2017 Asian Men's Club League Handball Championship

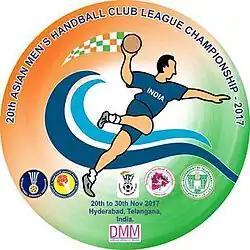
Logo of 20th AHF Asian Men's Club League Handball Championship

‌The 2017 Asian Club League Handball Championship was the 20th edition of the championship held under the aegis of Asian Handball Federation. The championship was hosted by Handball Federation of India at the Kotla Vijay Bhaskar Reddy Indoor Stadium, Hyderabad (India) from 20 to 30 November 2017. It was the official competition for men's handball clubs of Asia crowning the Asian champions. Al-Najma wins the championship by beating Al-Duhail Club (Qatar) by 21 – 16 in a low scoring match. The winner qualifies for the 2018 IHF Super Globe.